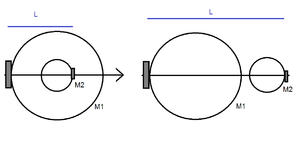
Un laser est un système photonique. Il s'agit d'un appareil qui produit un rayonnement lumineux spatialement et temporellement cohérent reposant sur le processus d'émission stimulée. Descendant du maser, le laser s'est d'abord appelé « maser optique ».